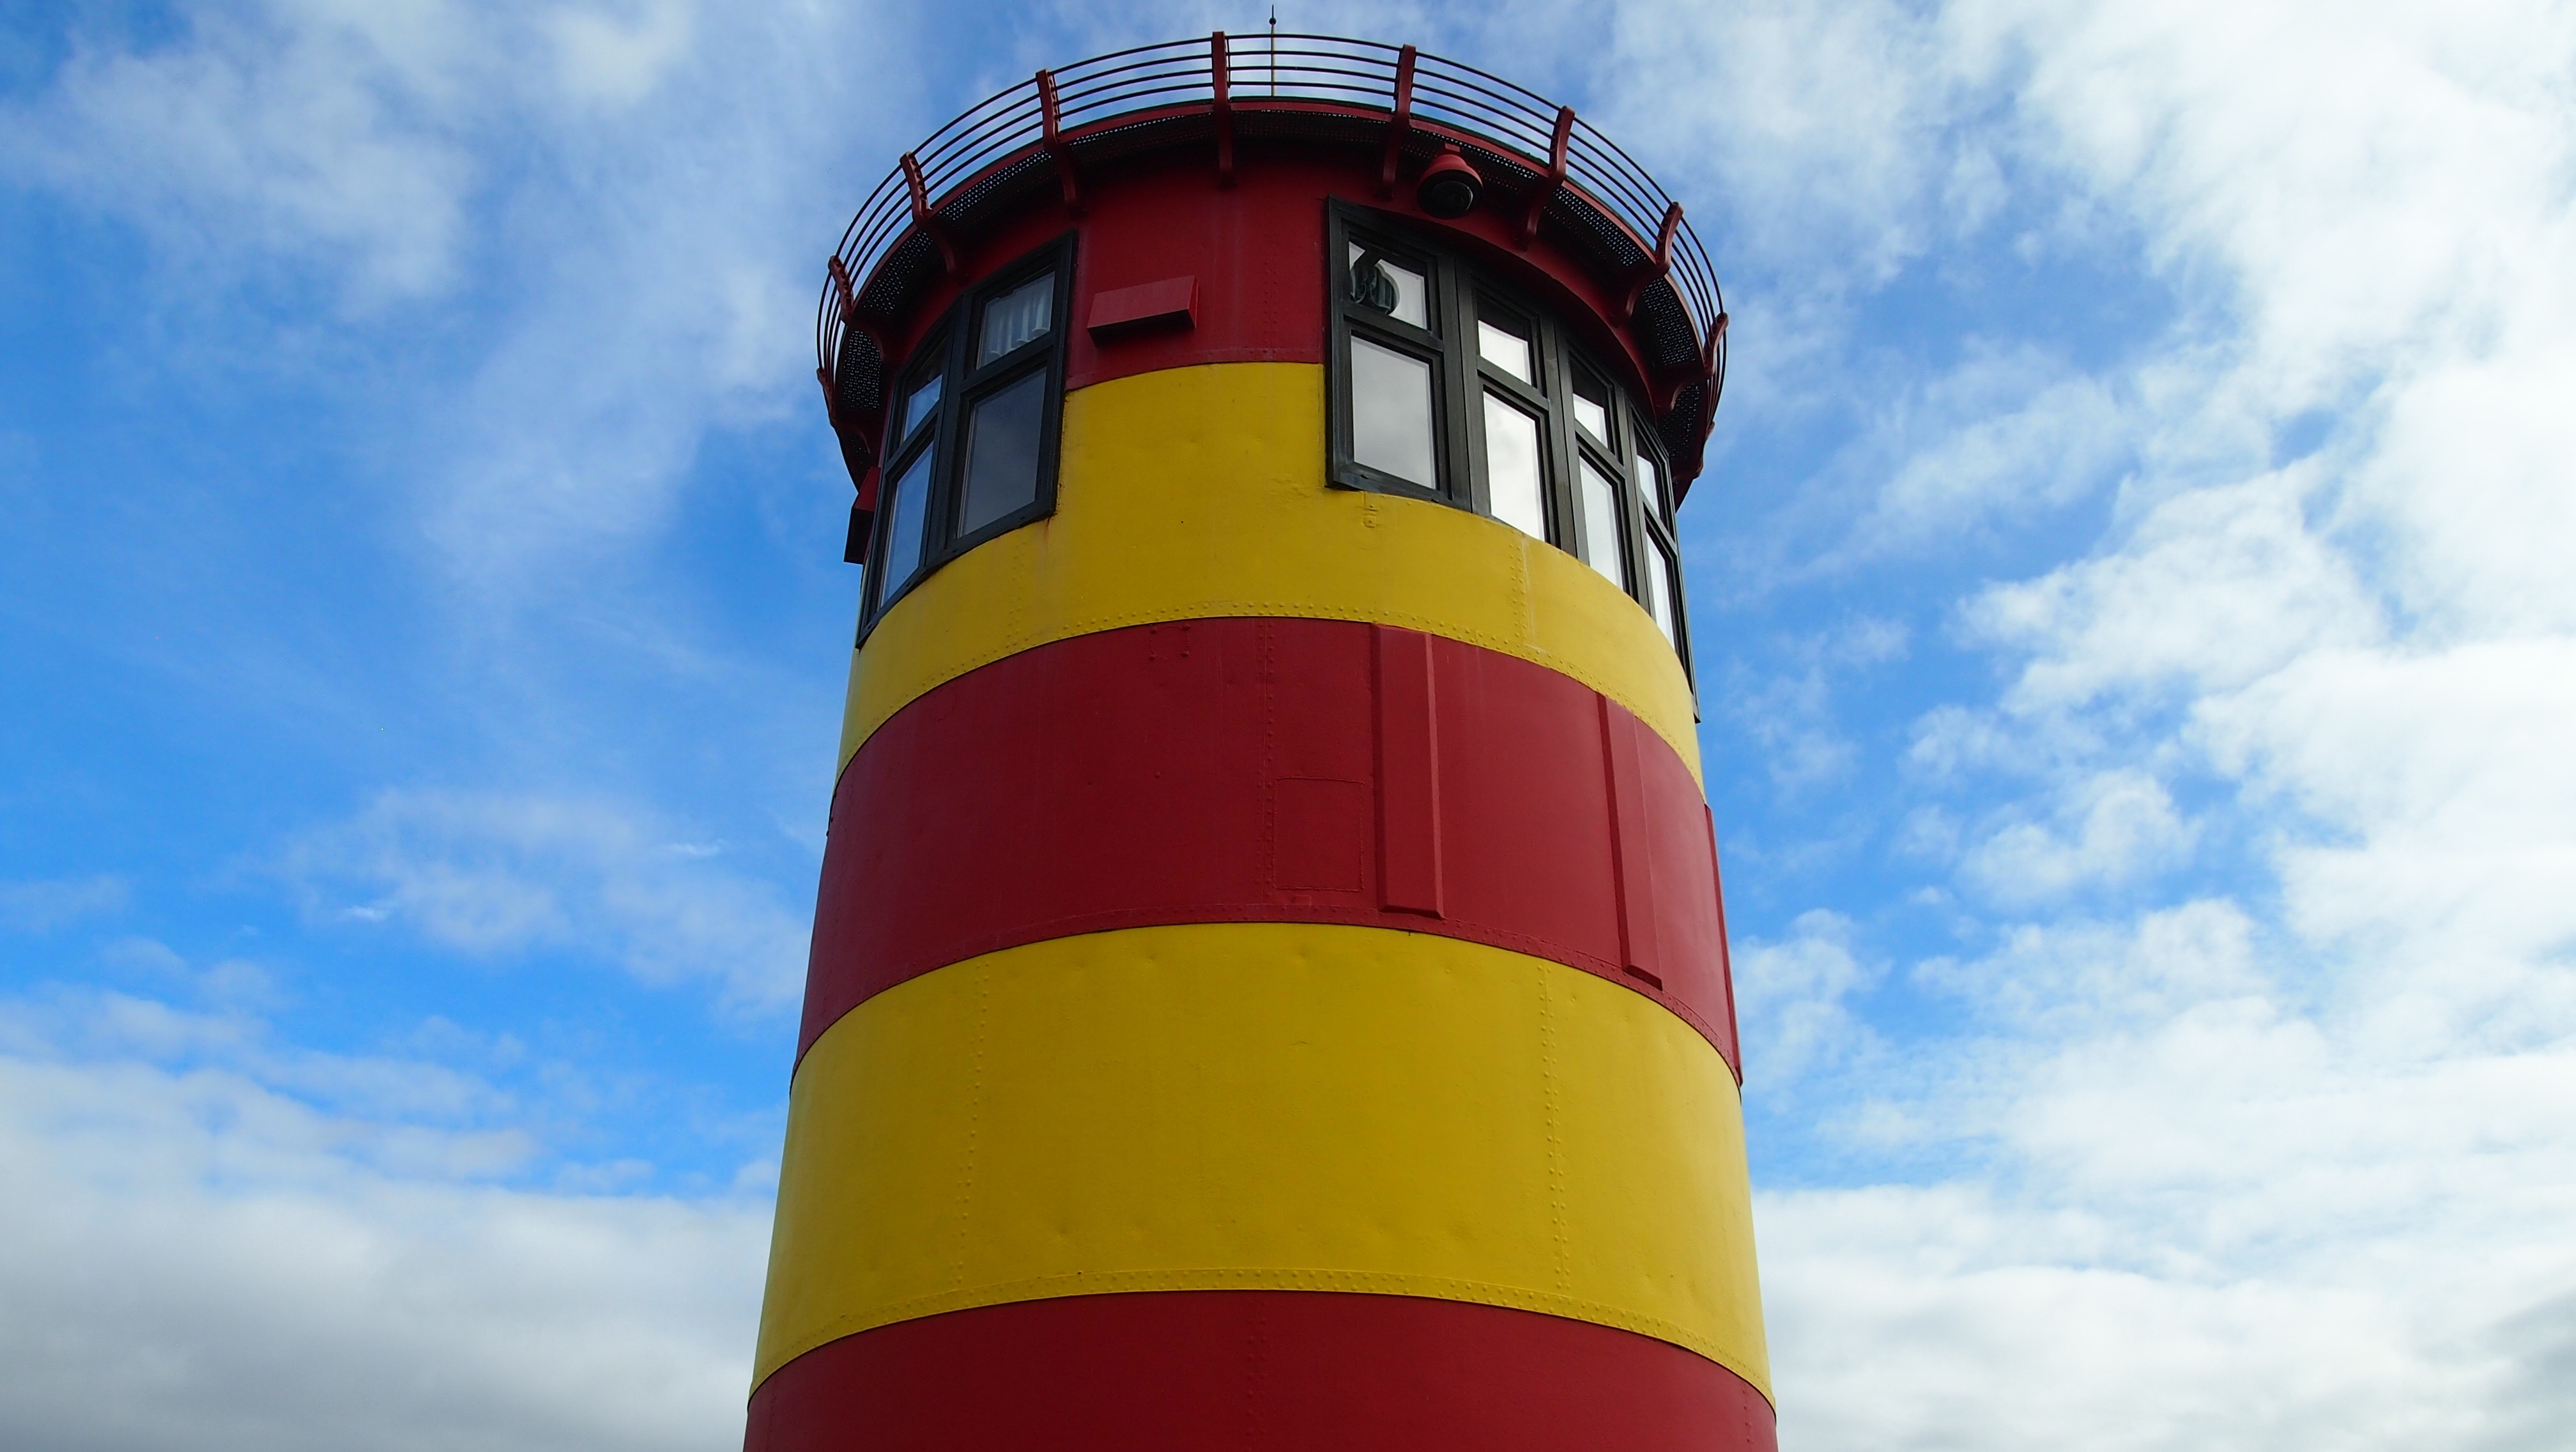
sea, coast, nature, cloud, lighthouse, sky, wind, reflection, red, tower, color, holiday, blue, dunes, mood, north sea, east frisia, control tower, atmosphere of earth